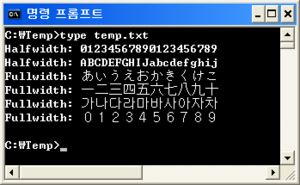
Un interpréteur de commande coréen (cmd.exe) montrant des caractères de demi-chasse et de pleine chasse.日本語: 半角･全角文字を表示している韓国版コマンドプロンプト (cmd.exe)。한국어: 반각 문자와 전각 문자를 표시하는 한국판 명령 프롬프트 (cmd.exe).
Les caractères graphiques informatiques des codages chinois, japonais et coréen sont traditionnellement classés par caractères pleine chasse ou demi-chasse. Dans les fontes à chasse fixe, les caractères demi-chasse occupent la moitié de la chasse des caractères pleine chasse.